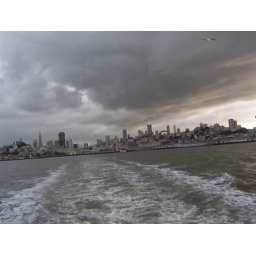
On the boat to Alcatraz. An overcast sky over the San Francisco skyline